Gunfight at the O.K. Corral

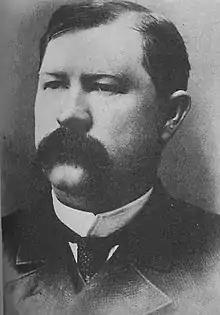
Virgil Earp, wounded during the gunfight, was later ambushed by the Cowboys

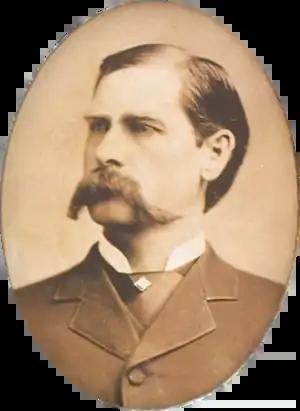
Wyatt Earp took matters into his own hands when the Cowboys who ambushed Virgil and murdered Morgan went free

Many of the sources describing the events leading up to the gunfight and details of the gunfight itself conflict with each other. Newspapers of the day were not above taking sides, and news reporting often editorialized on issues to reflect the publisher's interests. John Clum, publisher of "The Tombstone Epitaph", had helped organize a "Committee of Safety" (a vigilance committee) in Tombstone in late September 1881. He was elected as Tombstone's first mayor under the new city charter that year. Clum and his newspaper tended to side with the interests of local business owners and supported Deputy U.S. Marshal Virgil Earp. Harry Woods, the publisher of the other major newspaper, "The Daily Nugget", was an undersheriff to Behan. He and his newspaper tended to side with Behan, the Cowboys (some of whom were part-time ranchers and landowners) and the rural interests of the ranchers.